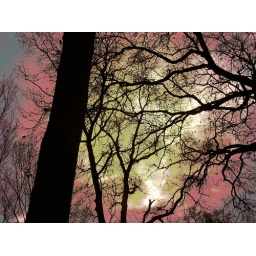
Back yard trees silhouetted against the sky